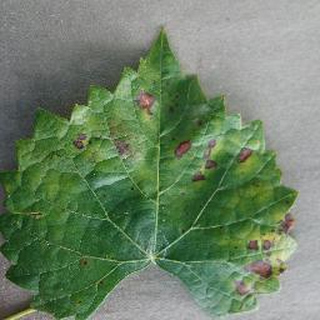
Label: grape_esca_black_measles